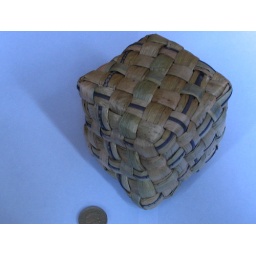
Weaving pathway is in black chair cane.This is a (2,5) skewed cube